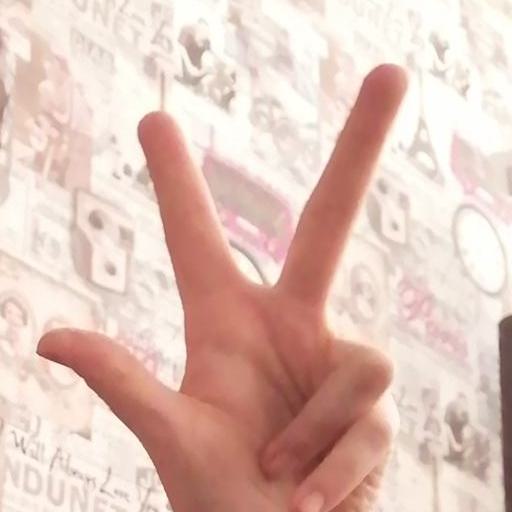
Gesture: three2